Suckling Airways

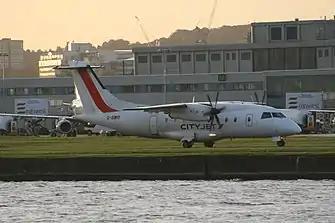

On 8 July 2011, it was announced that Glasgow based airline Loganair had agreed to buy Suckling Airways. The company continued to trade as a separate airline which held its own licences and approvals until April 2013 when it was fully integrated with Loganair. The airline dropped its trading name of ScotAirways and reverted to its registered name of Suckling Airways in July 2011. The re-brand was part of the deal with Loganair.